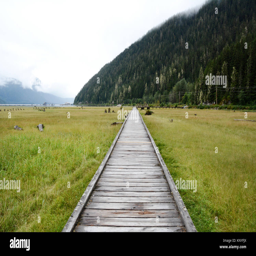
a wooden boardwalk and walking path over the estuary - on